Answer in natural language. Consider the 3D positions of the objects in the scene and not just the 2D positions in the image. Is the centerpoint of  black colour dog bed (marked B) at a higher height than Doorway (marked C)? Choose between the following options: no or yes
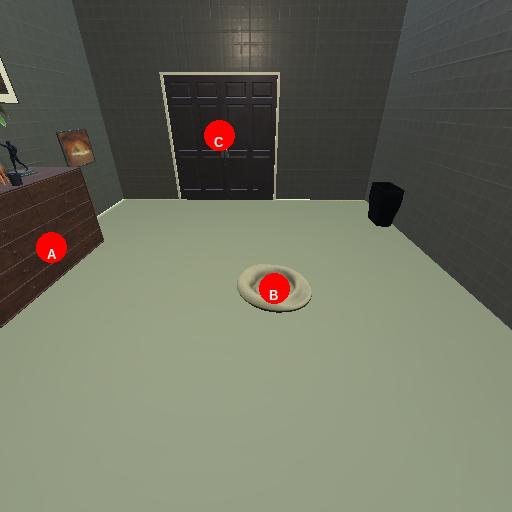
<answer>yes</answer>